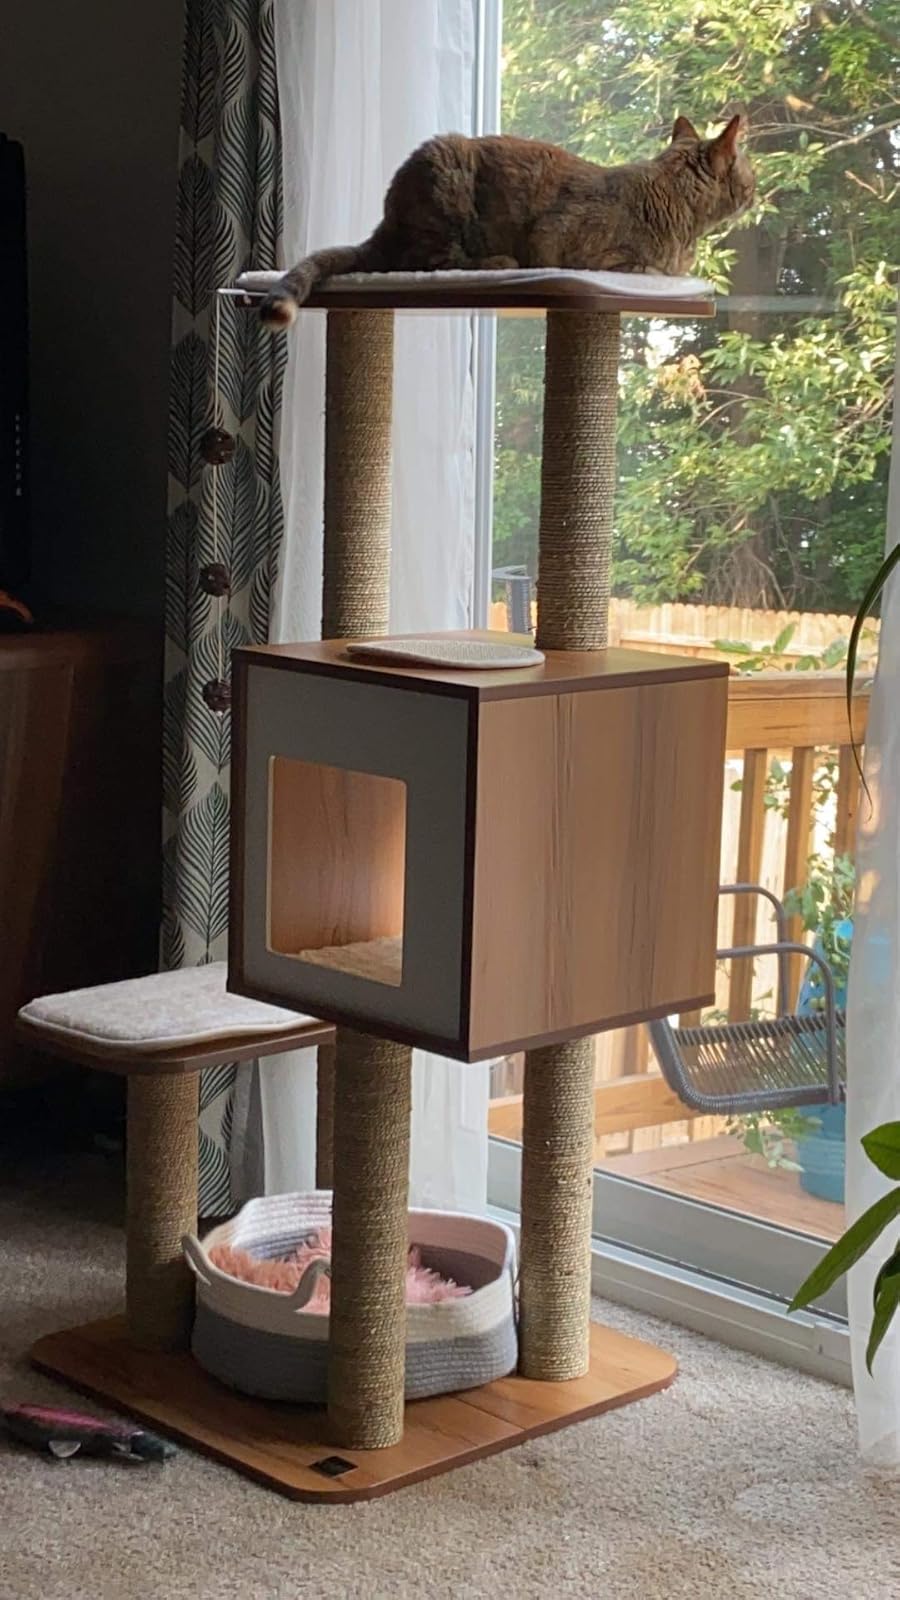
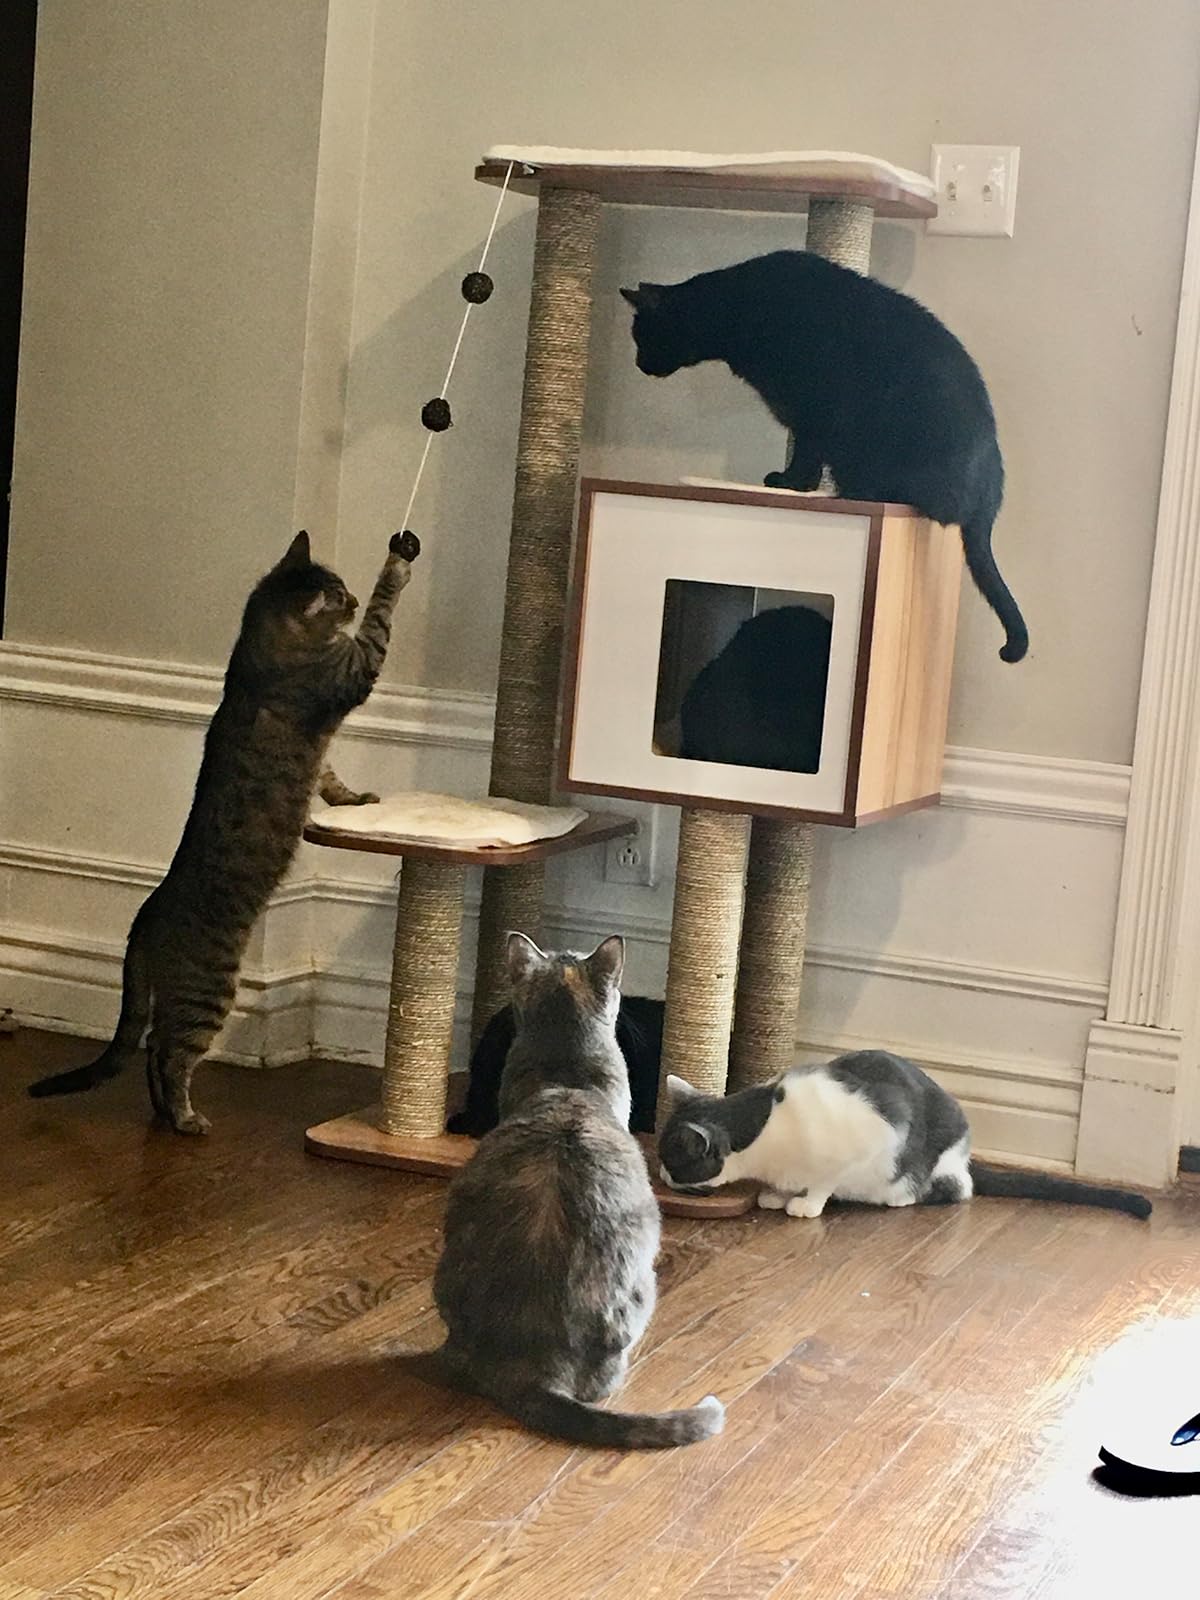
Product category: items_cat tree
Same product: yes